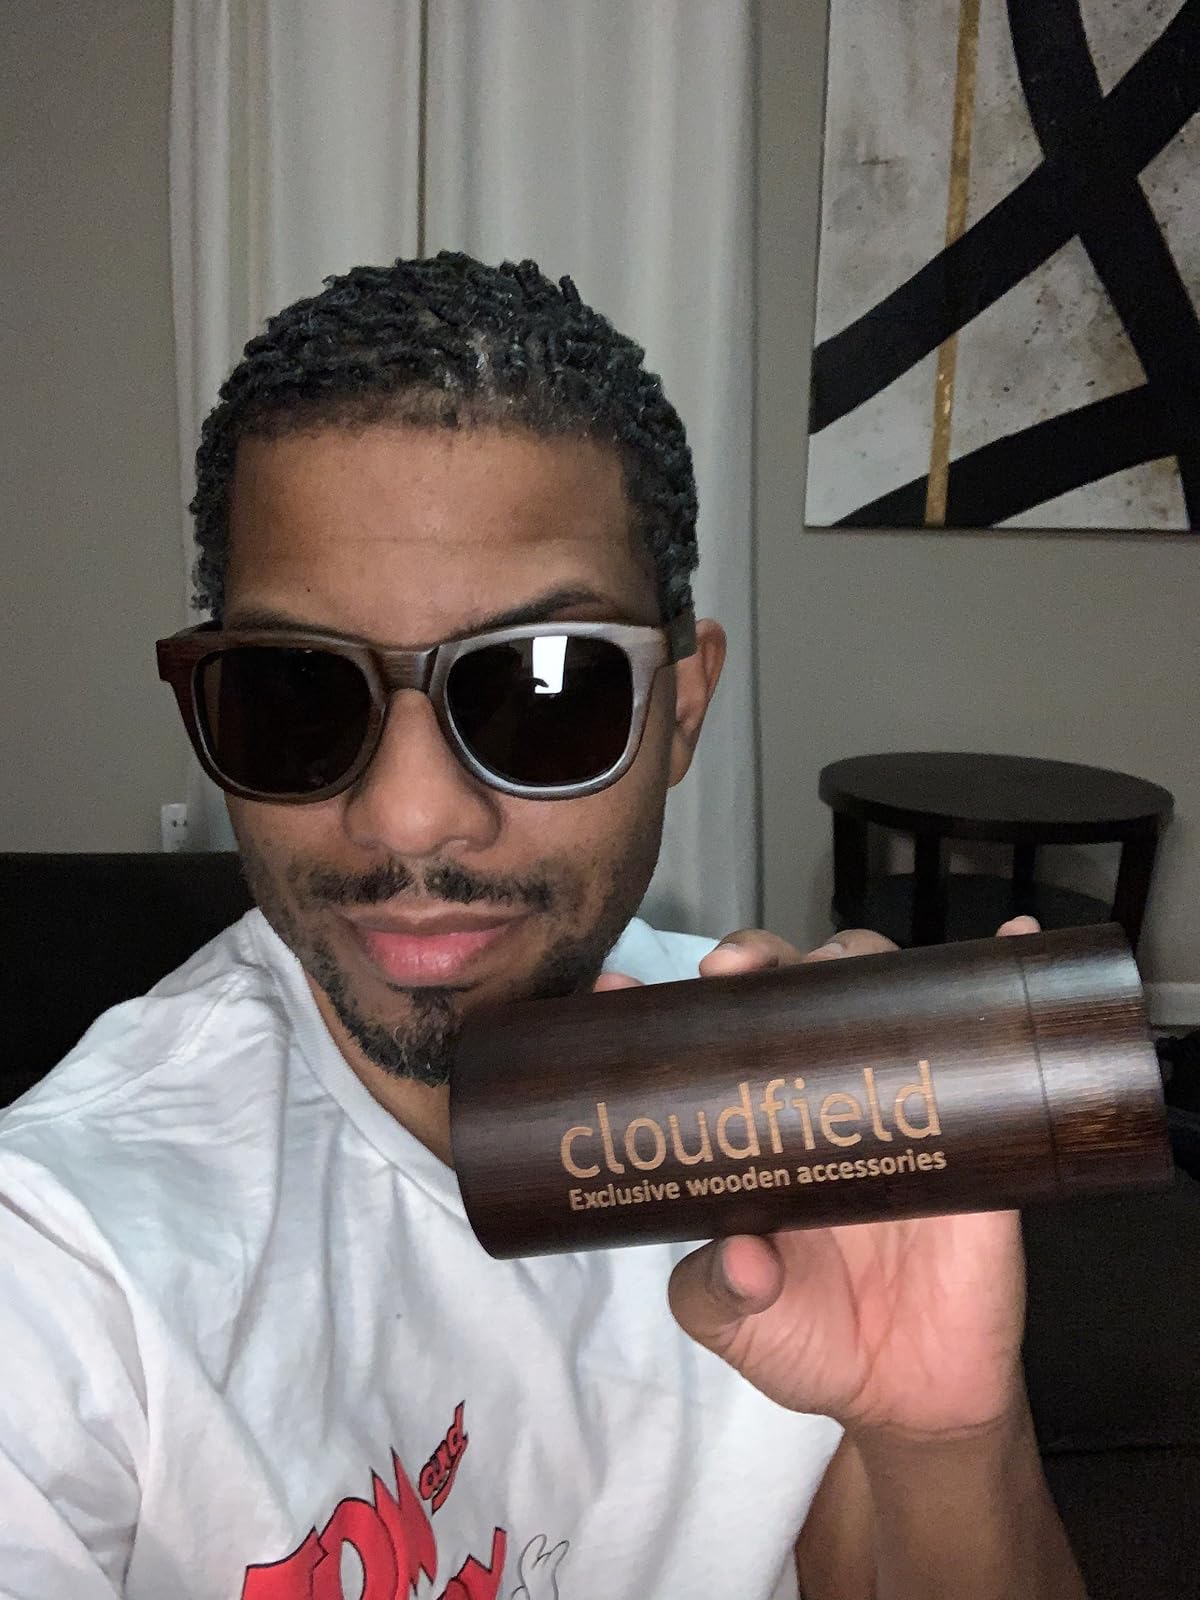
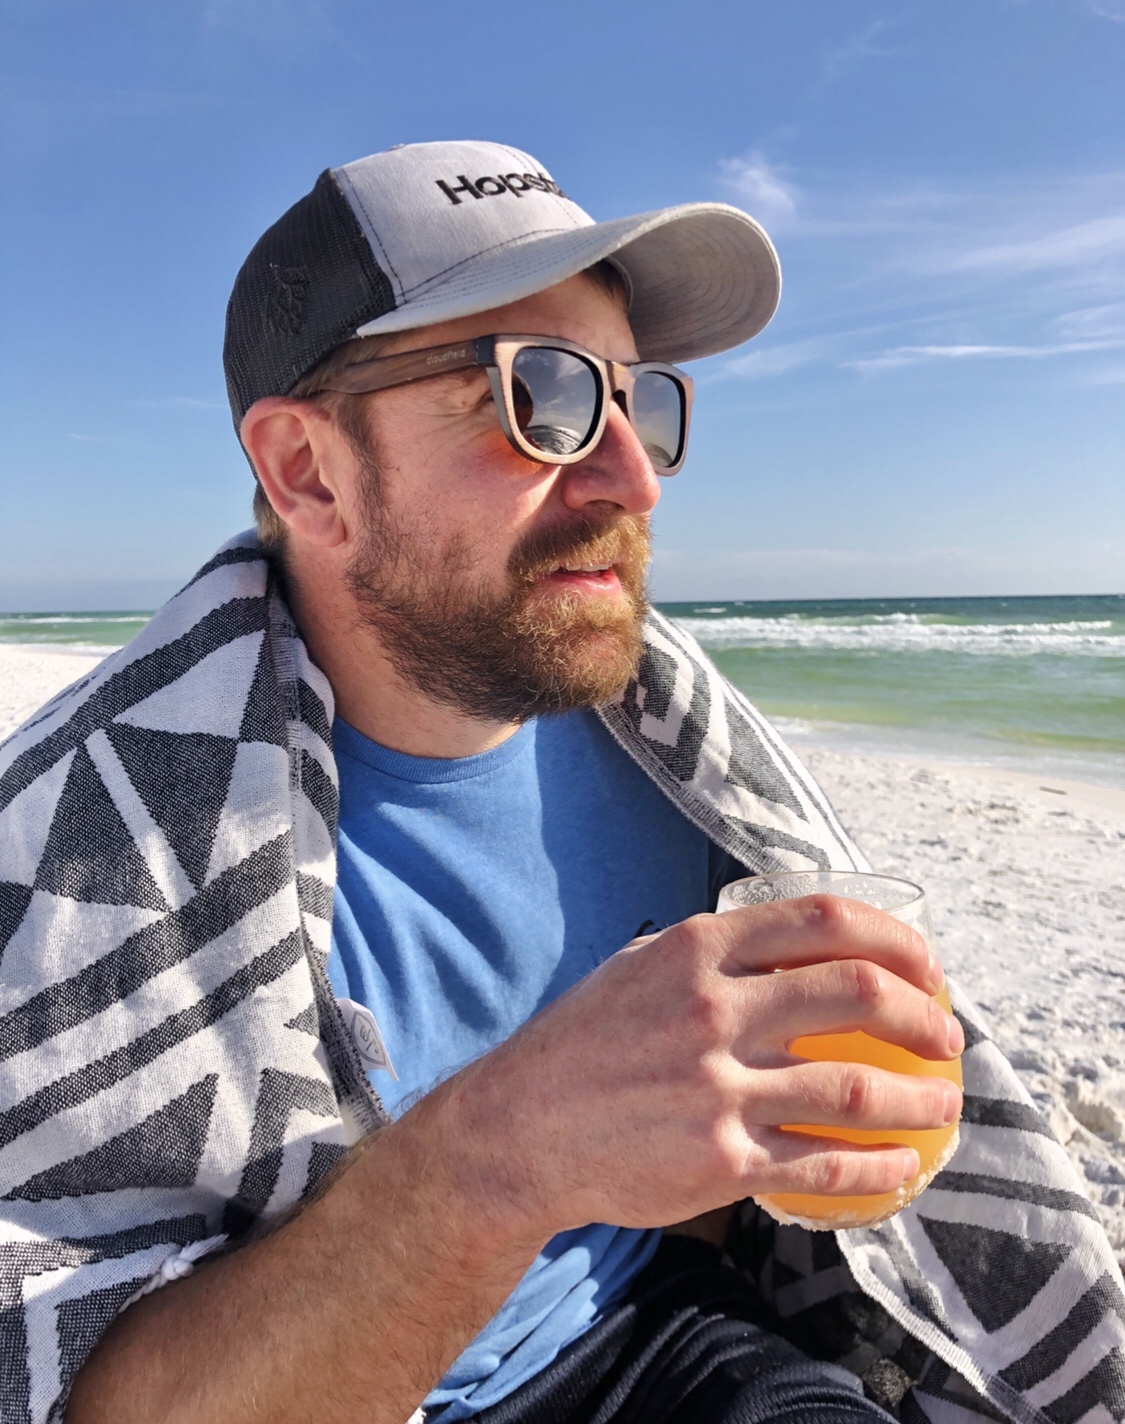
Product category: accessories_sunglasses
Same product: yes